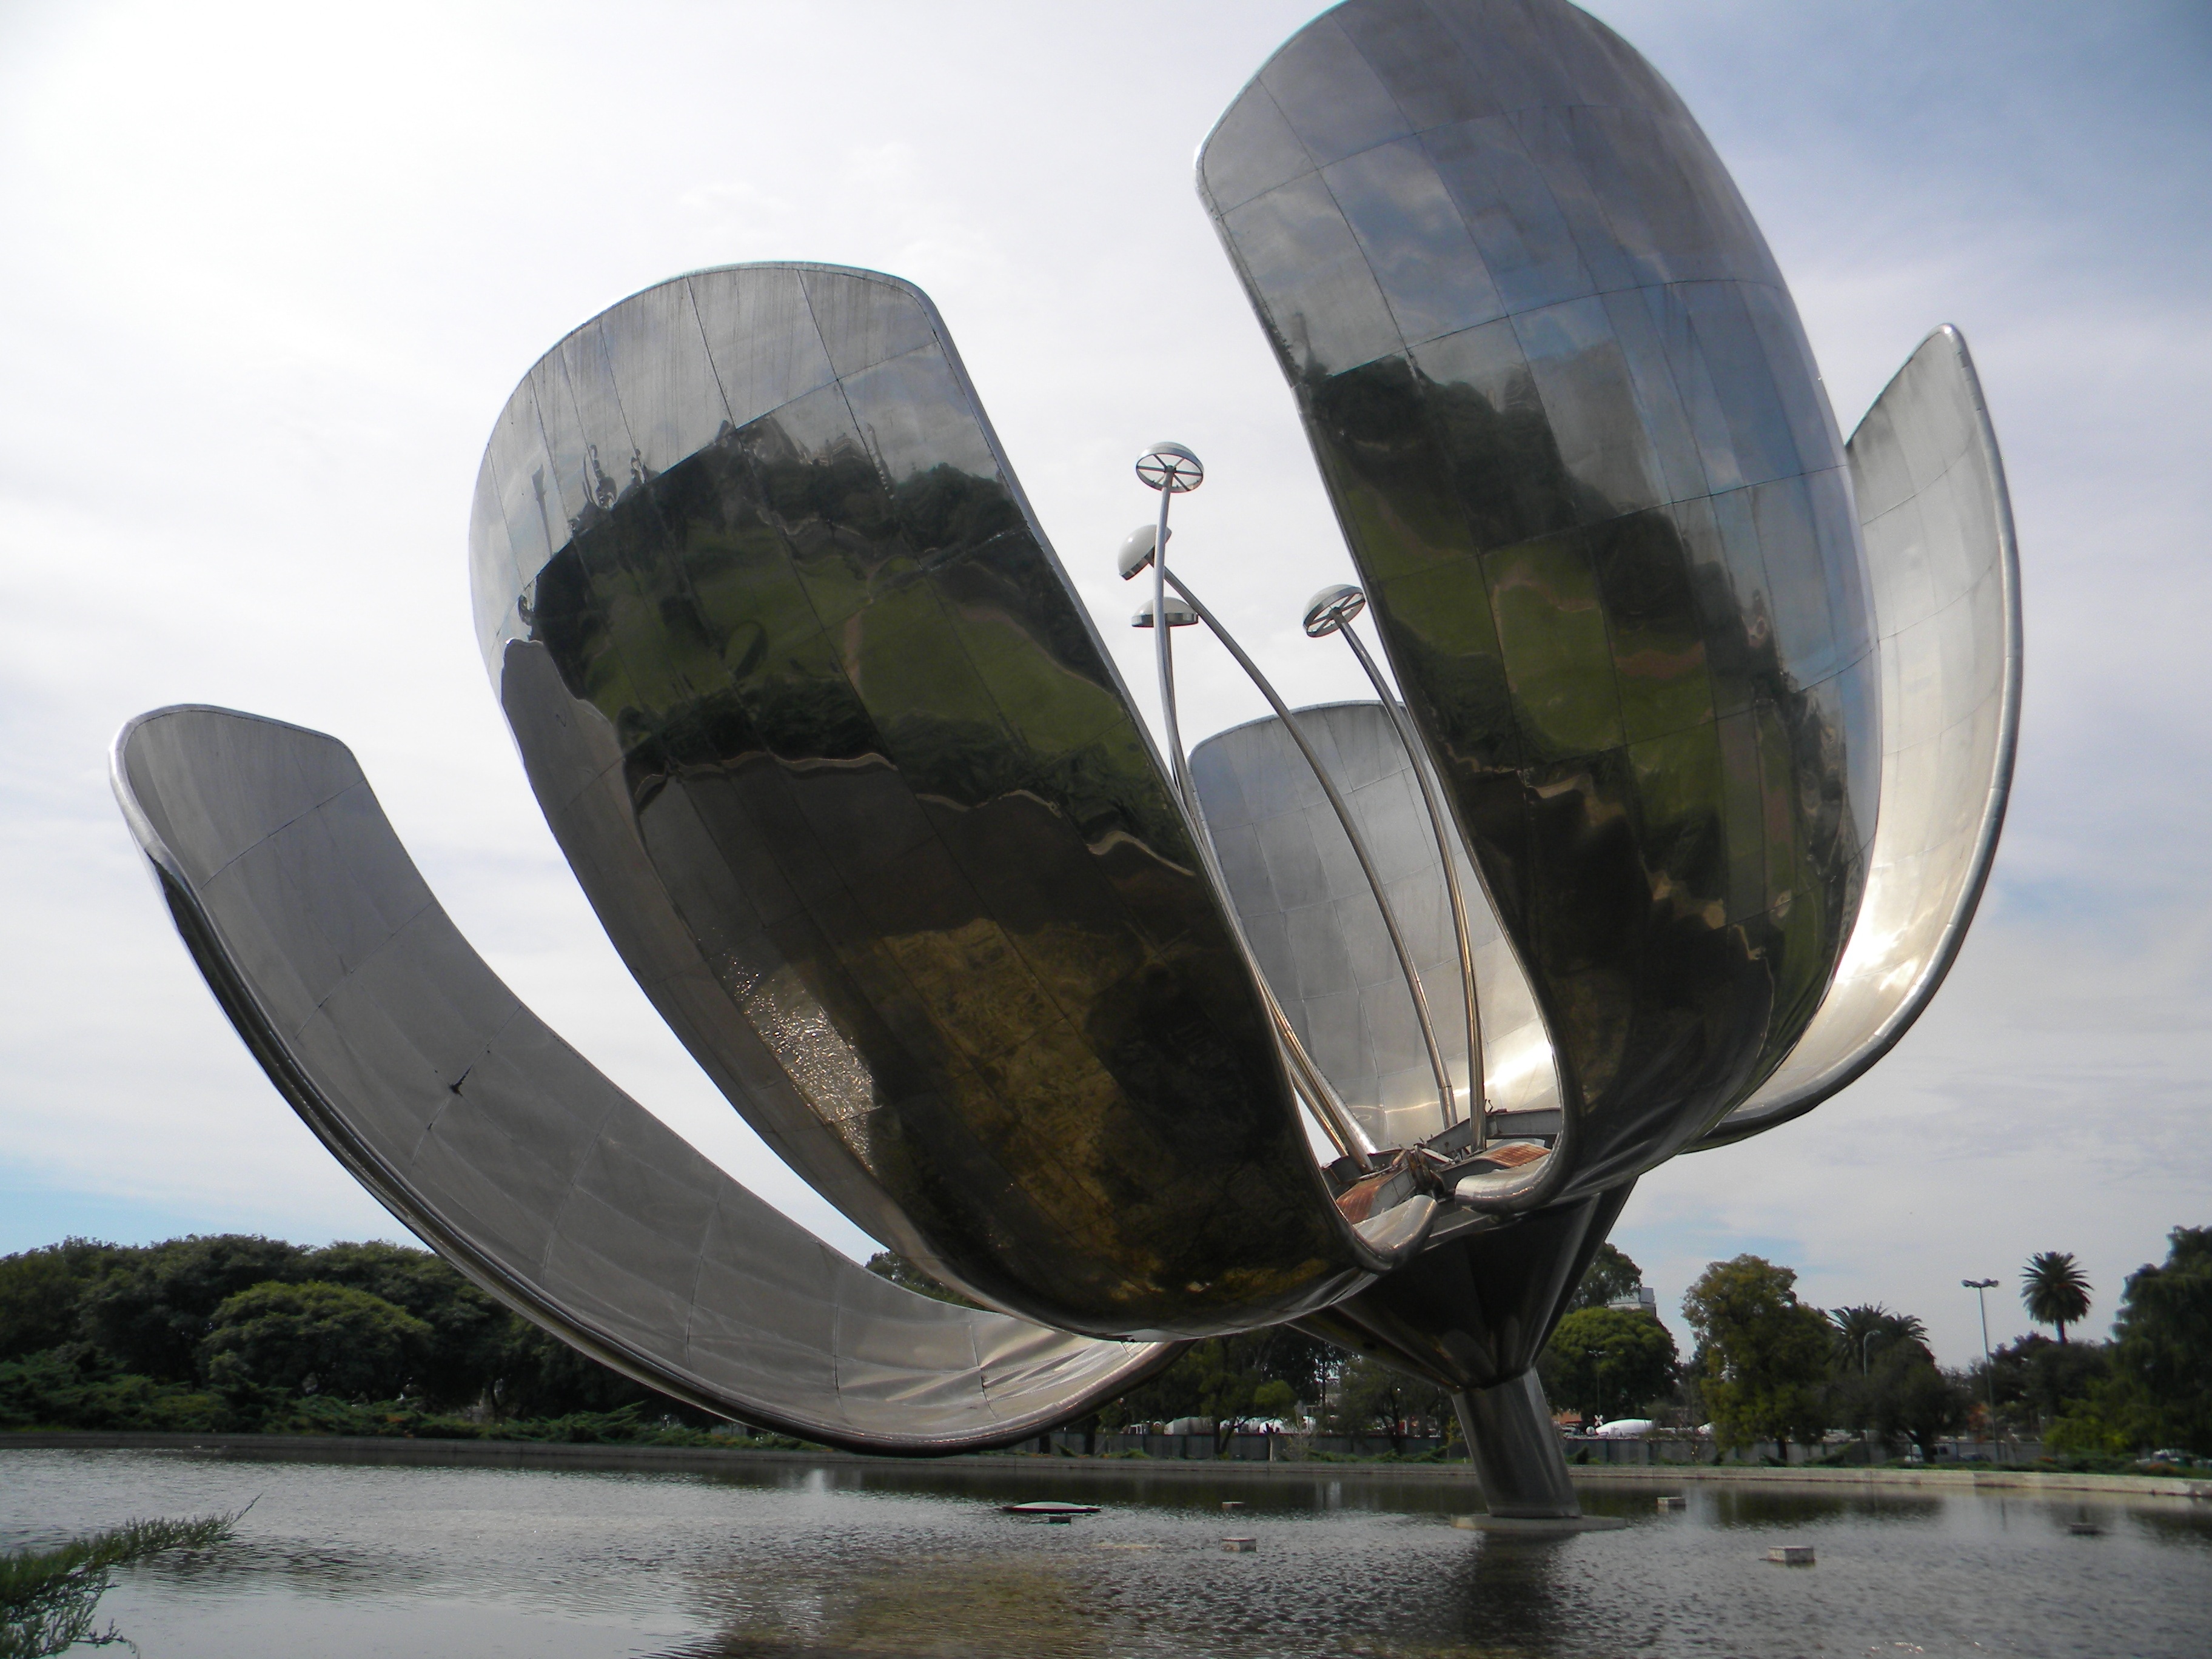
wing, monument, reflection, vehicle, metal, surfboard, sculpture, flor, argentina, buenos, aires, recoleta, atmosphere of earth, surfing equipment and supplies